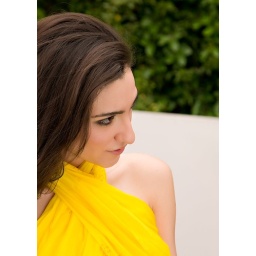
Lighting info:Natural softbox in the sky with clouds as a diffuser